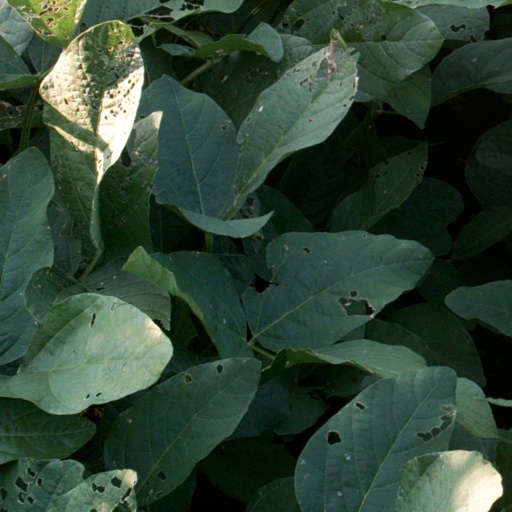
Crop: soybean